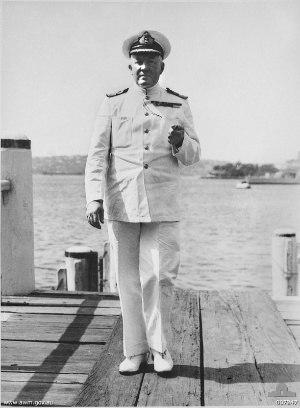
À la fin mai et au début de juin 1942, au cours de la Seconde Guerre mondiale, dans le cadre de la campagne désignée sous le nom de bataille pour l'Australie, des sous-marins de la marine impériale japonaise ont mené une série d'attaques contre les villes de Sydney et de Newcastle en Nouvelle-Galles du Sud, en Australie. Dans la nuit du 31 mai au 1ᵉʳ juin, trois sous-marins japonais de classe Ko-hyoteki, chacun avec deux membres d'équipage, entrèrent dans le port de Sydney, évitant partiellement le filet sous-marin en cours de construction à l'entrée du port et tentèrent de couler des navires de guerre alliés, britanniques, australiens, américains, néerlandais et indiens. Après avoir été détectés et attaqués, les équipages de deux sous-marins sabordèrent leurs sous-marin et se suicidèrent sans avoir pu toucher de navires alliés. Les sous-marins ont été ensuite récupérés par les Alliés. Le troisième sous-marin tenta de torpiller le croiseur lourd américain USS Chicago, mais au lieu de cela coula le ferry australien Kuttabul transformé en navire de guerre, tuant 21 marins.